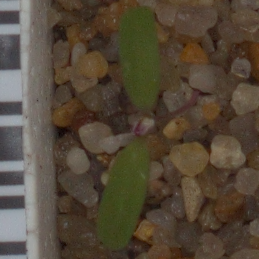
Label: fat_hen